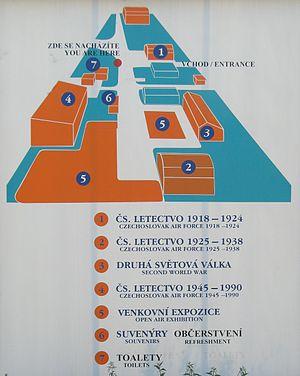
Le Musée de l'aviation de Prague-Kbely est un musée praguois principalement consacré à l'histoire de l'aviation militaire et civile tchécoslovaque puis tchèque.